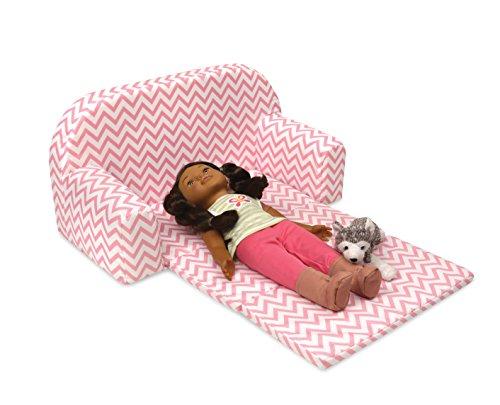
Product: Badger Basket Chevron Upholstered Doll Sofa with Foldout Bed (fits American Girl Dolls), Pink/White
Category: Toys & Games | Dolls & Accessories | Doll Accessories | Furniture
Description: Soft doll furniture that unfolds into a bed for fun play sleepovers.
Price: $37.49
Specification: ASIN:B01EOA7ZHC|ShippingWeight:2.55pounds(Viewshippingratesandpolicies)|DateFirstAvailable:April22,2016